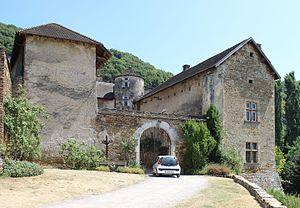
Château du Cingle à Verna (Isère).
Vernas est une commune française située dans le département de l'Isère, en région Auvergne-Rhône-Alpes.
La liste des châteaux de l'Isère recense de manière non exhaustive les mottes castales ou château de terre, les châteaux, château fort ou château de plaisance, les châteaux viticoles, les maisons fortes, les manoirs, situés dans le département français de l'Isère. Il est fait état des inscriptions et classements au titre des monuments historiques. Le département de l'Isère serait clairsemé de plus de 560 châteaux. Beaucoup de ces constructions ne sont plus que vestiges, mais Virieu, Vizille, Sassenage, Septème ont conservé leur splendeur. Forteresses féodales ou demeures somptueuses, aujourd'hui, 25 de ces châteaux sont ouverts à la visite.
Cet article recense les monuments historiques de l'Isère, en France.